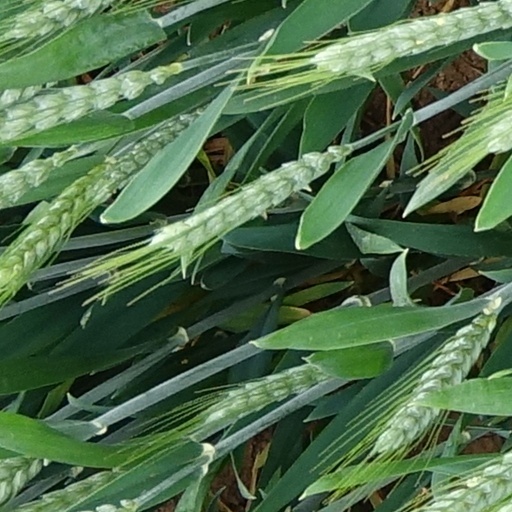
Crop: wheat